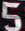
Number: 5